Gospel (liturgy)

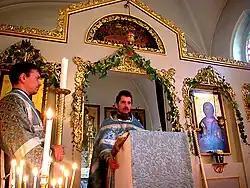
Priest reading the Gospel during the Divine Liturgy.

The priest hands him the Gospel Book, and he brings it out to the ambo (in front of the Holy Doors) and places it on an analogion, from which he will read the Gospel facing the Holy Table. If a priest reads the Gospel, he will face the people as he reads. During the reading Altar servers stand to either side holding lit processional candles. In some practices servers also hold hexapteryga (ceremonial fans). In the Greek practice, the deacon may read the Gospel from the Bishop's throne.